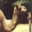
Label: camel